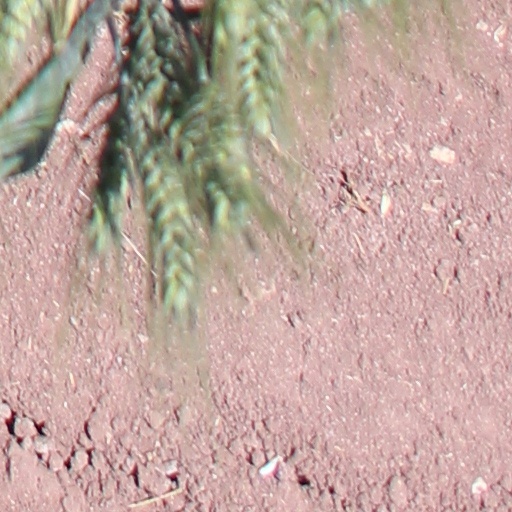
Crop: wheat